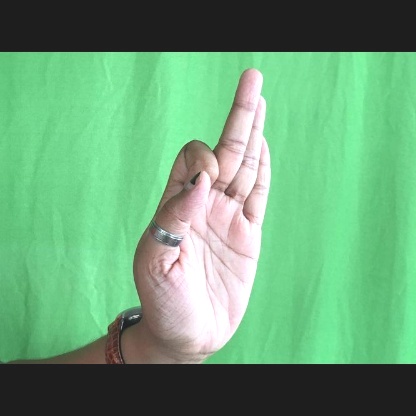
Mudra: Aralam